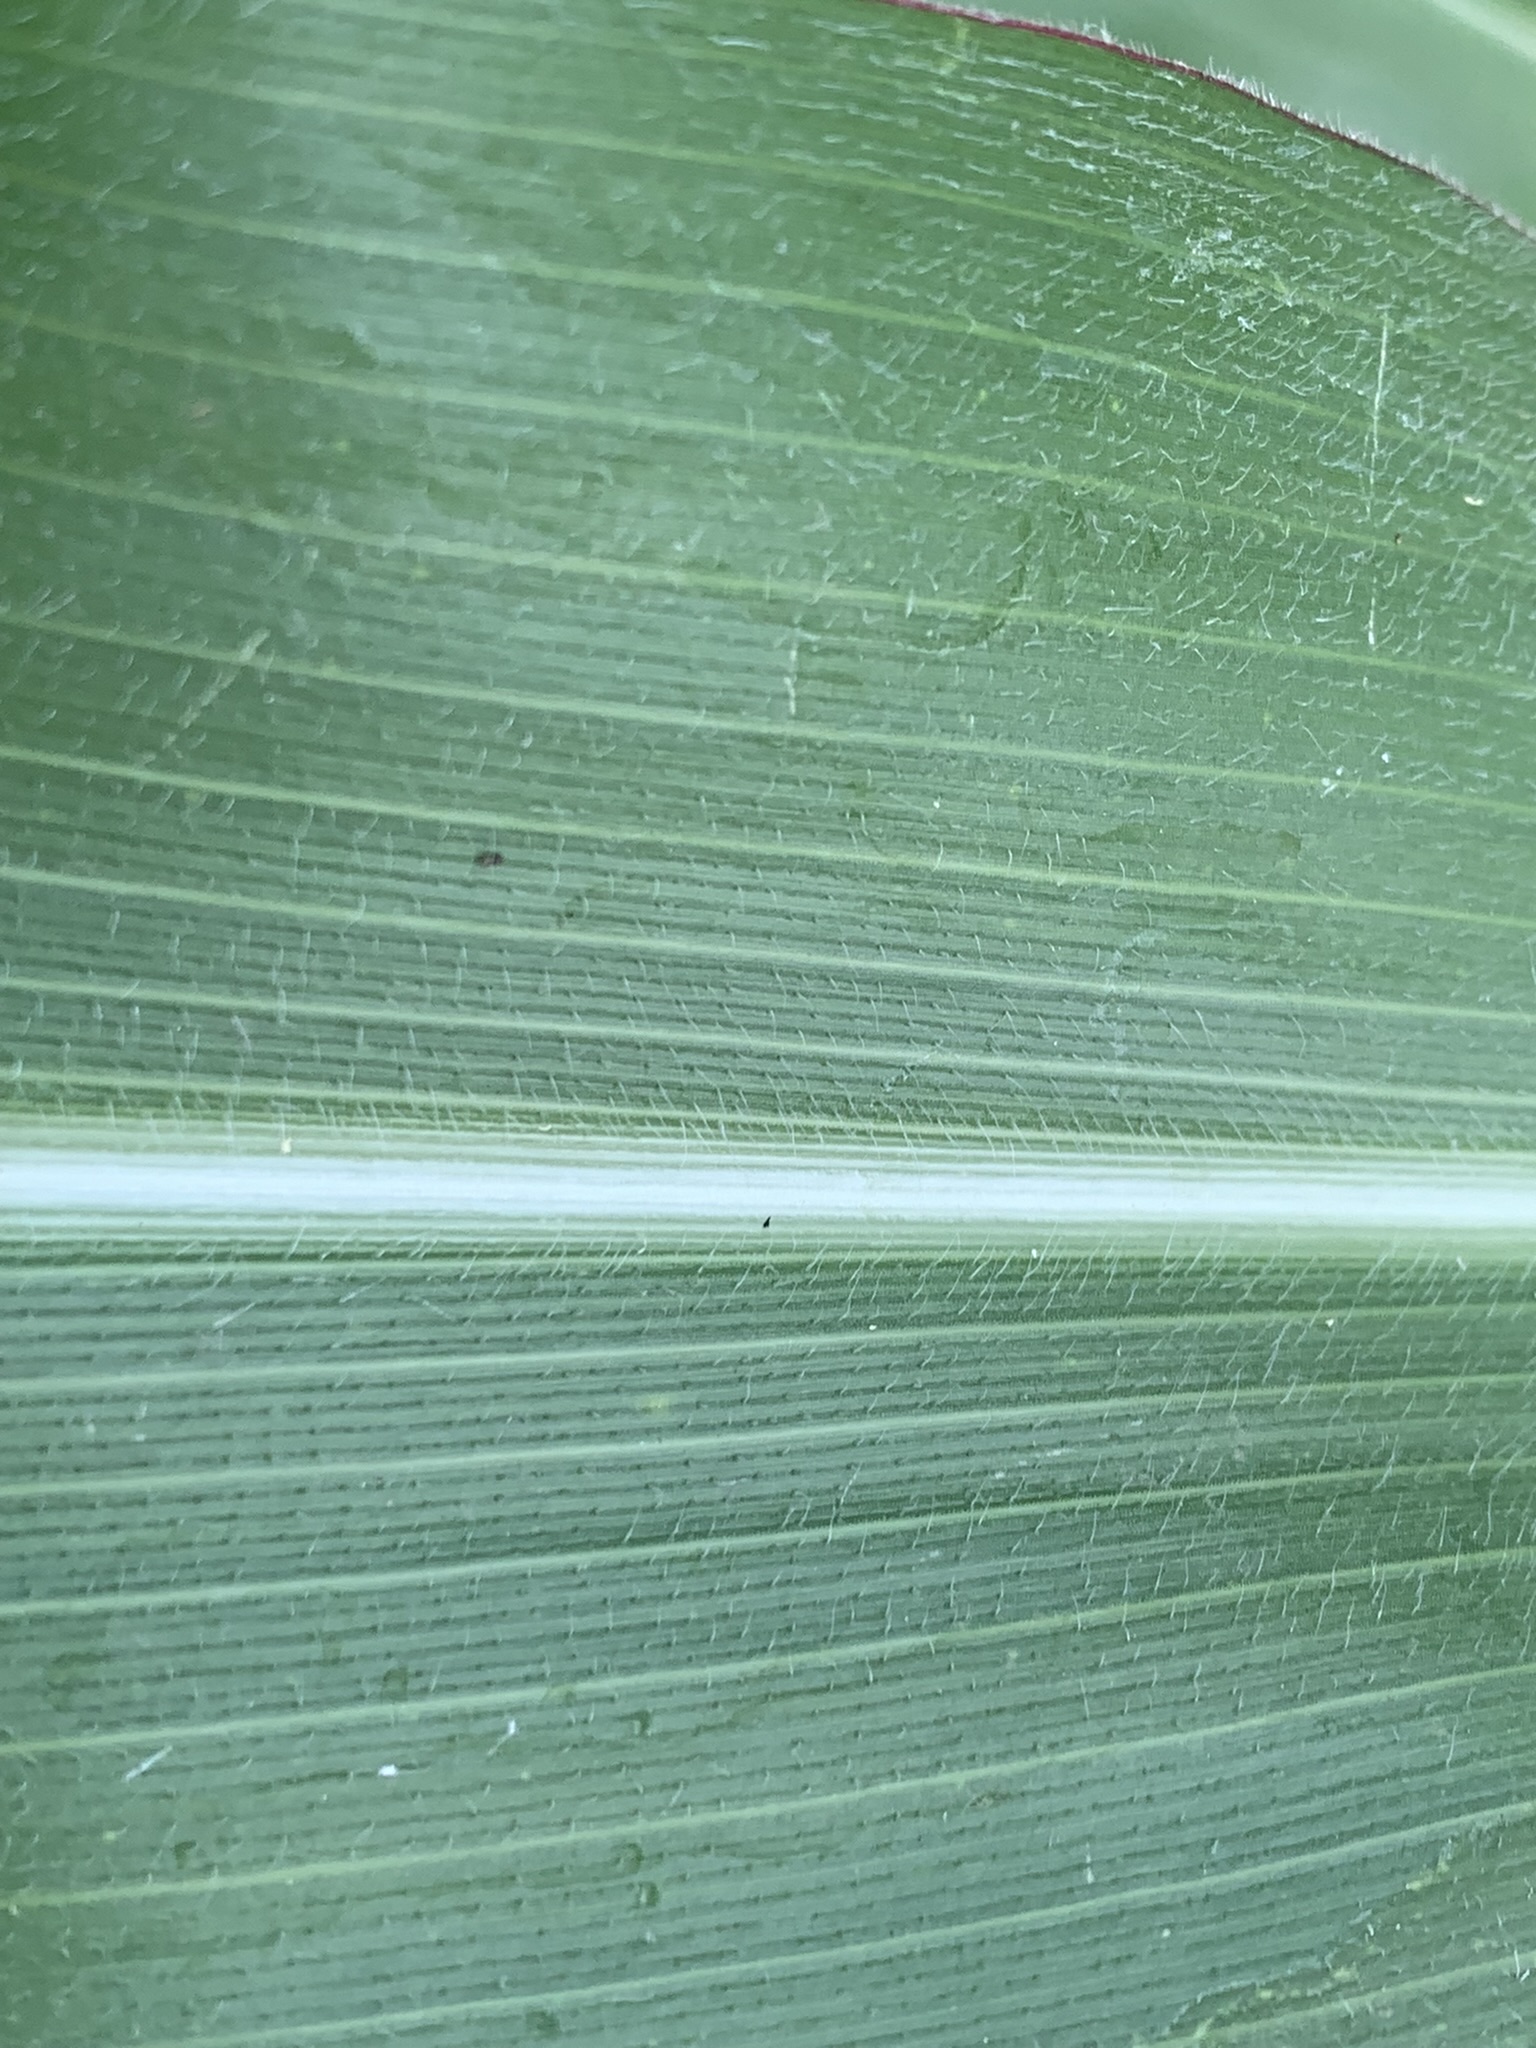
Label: Healthy